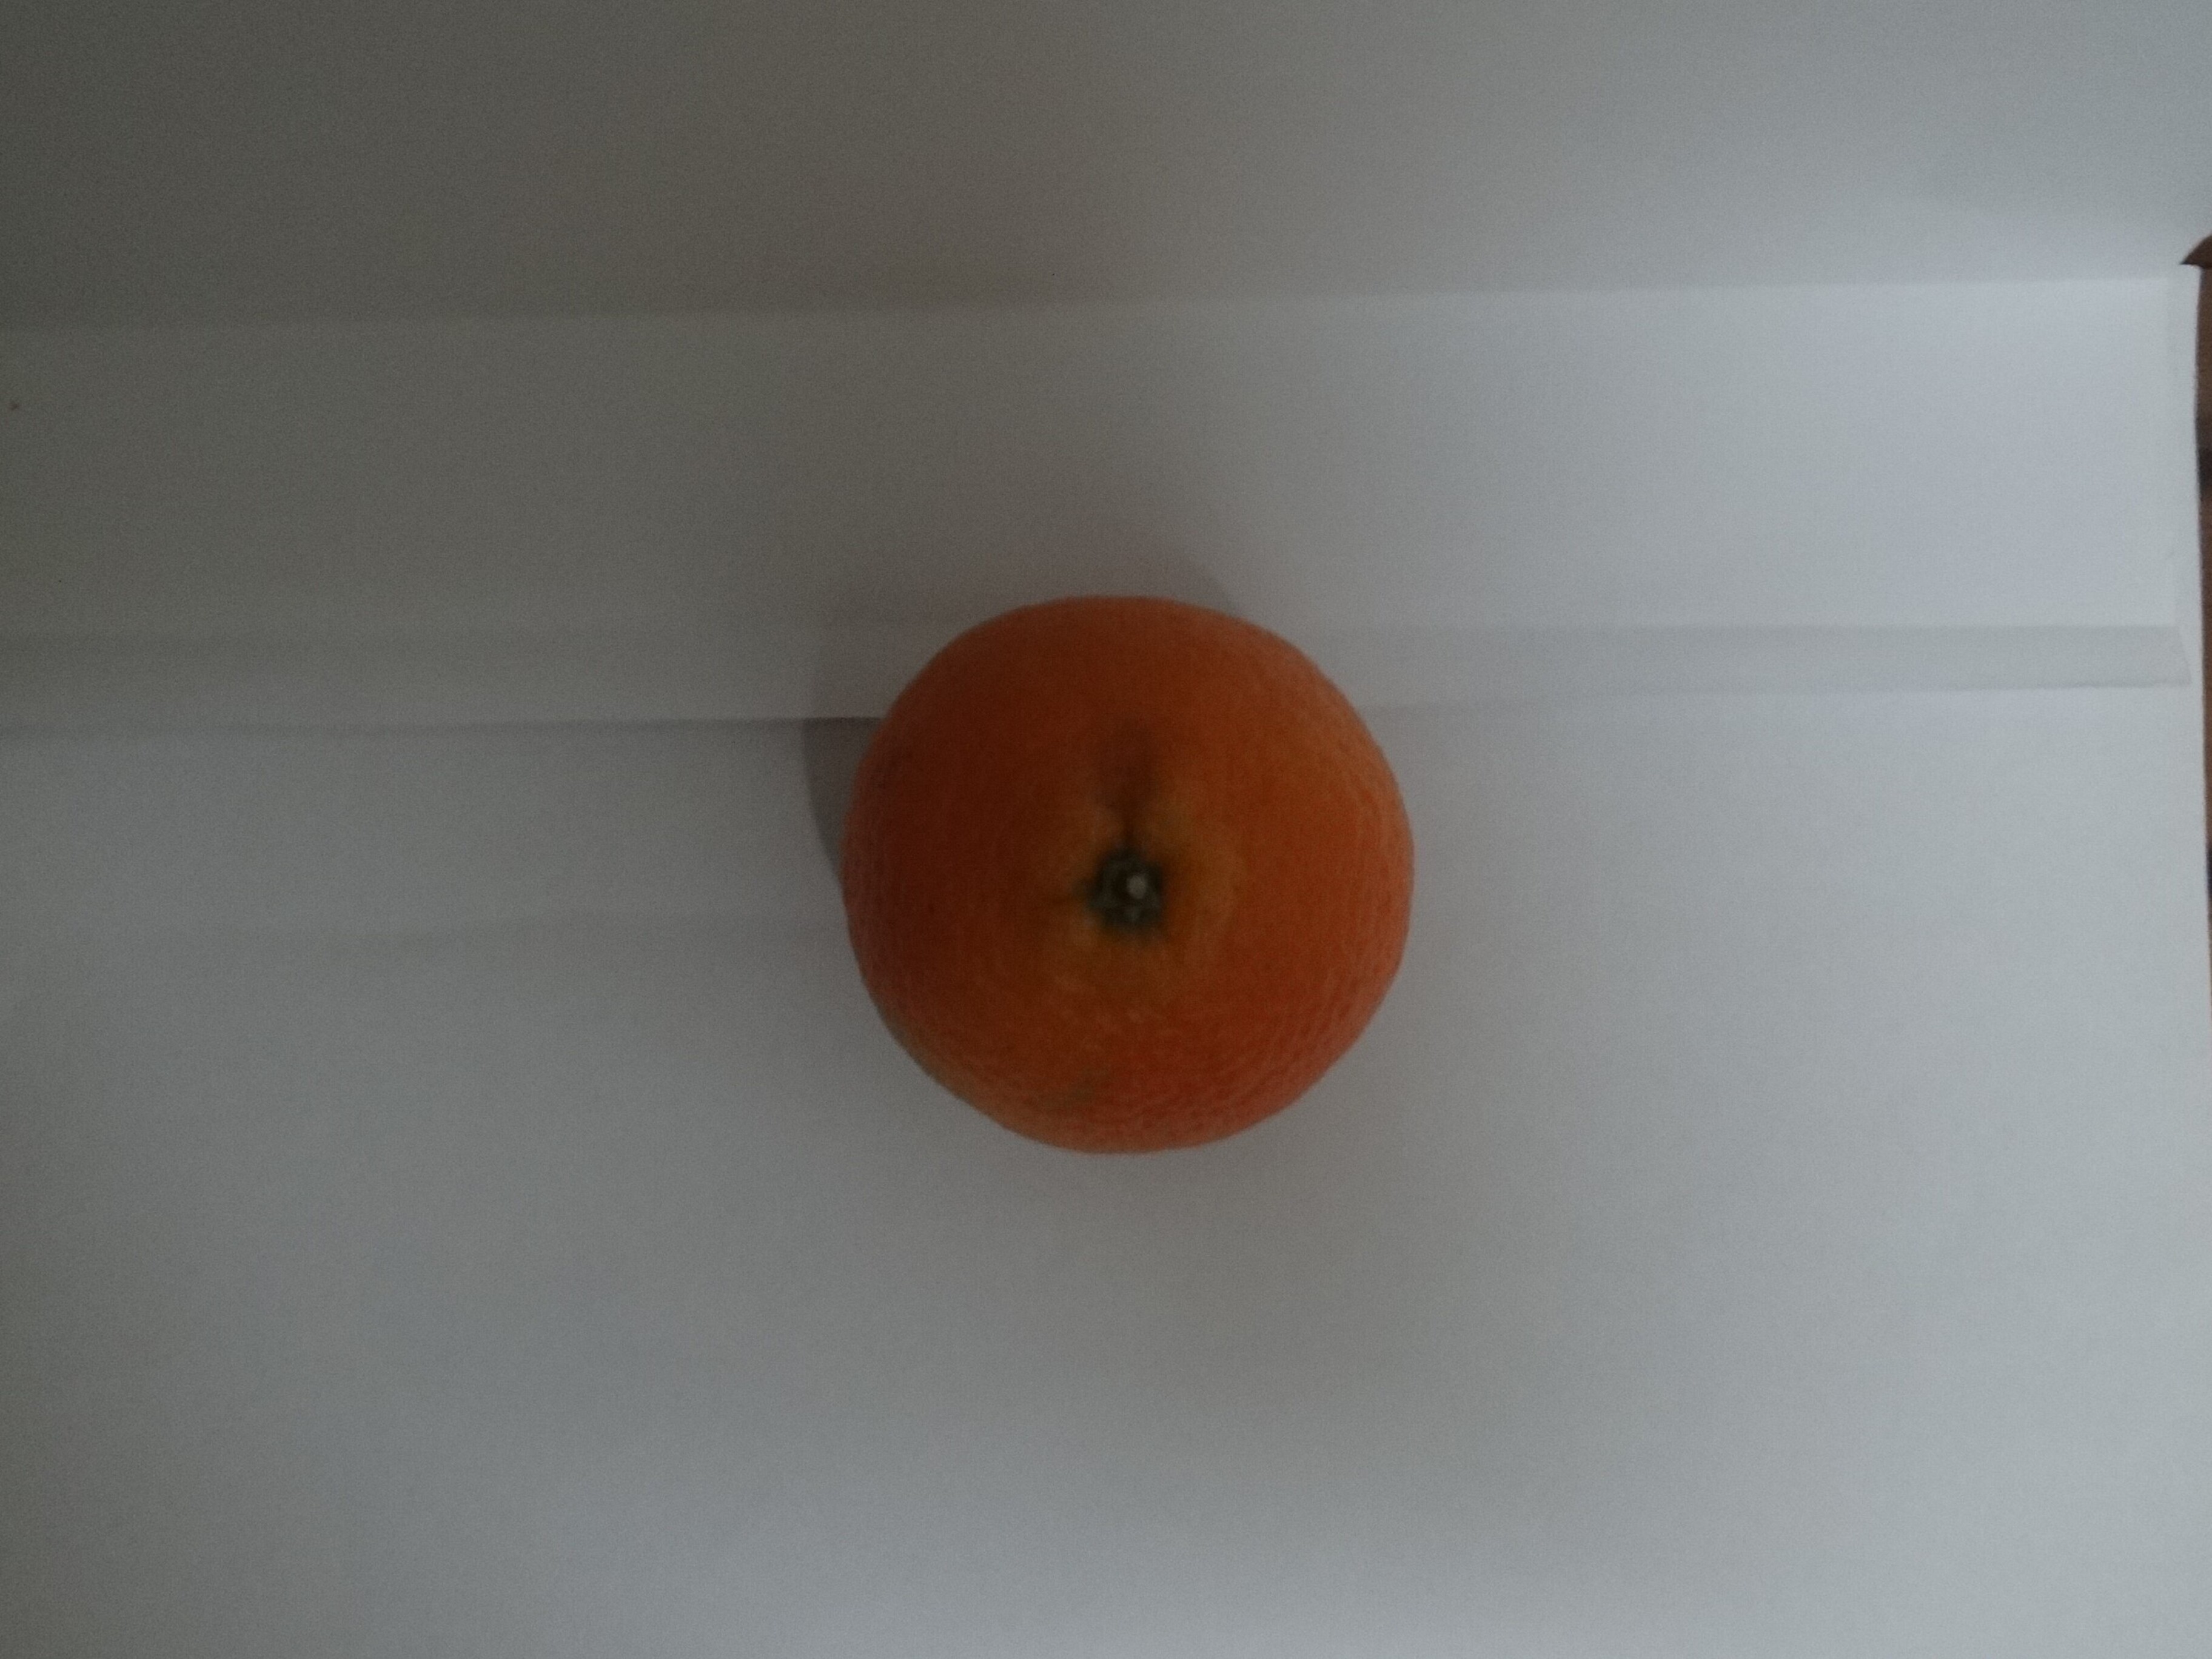
Citrus fruit variety: tankan